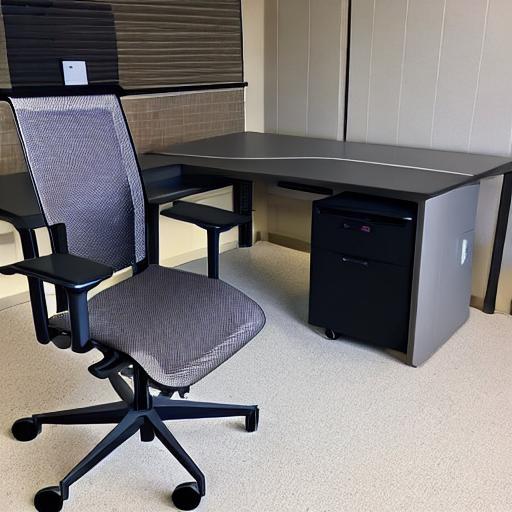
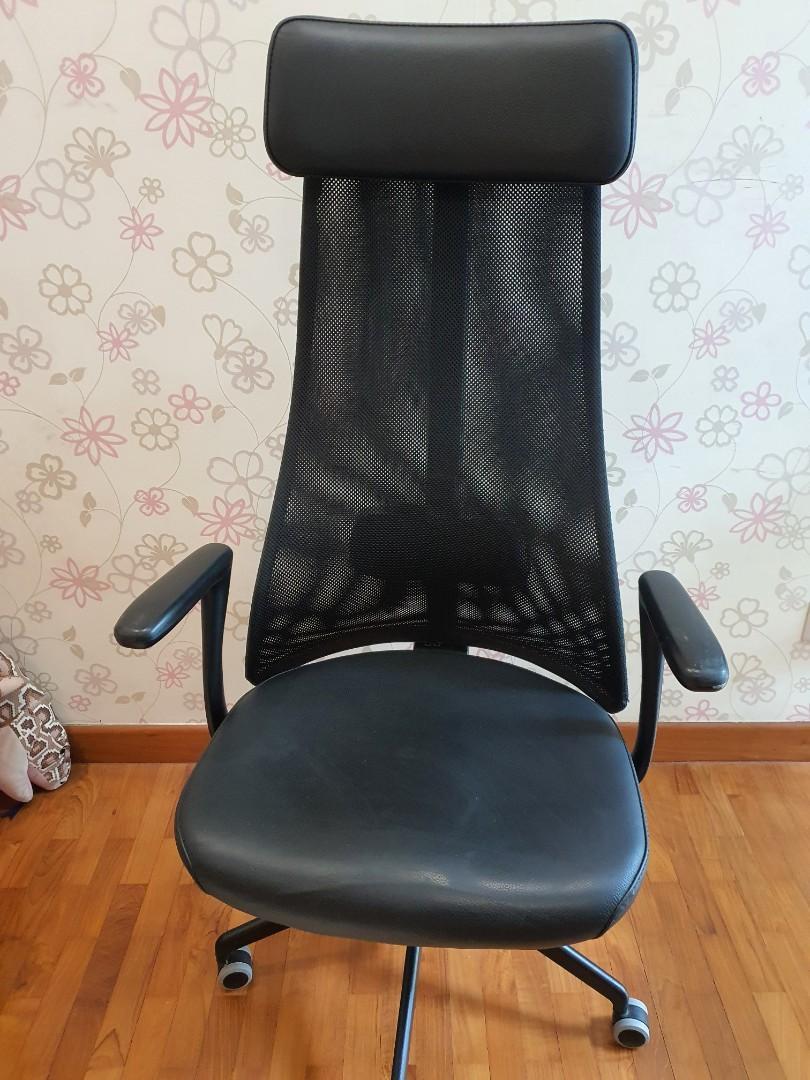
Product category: items_chair
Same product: no